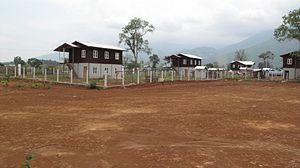
Le barrage de Myitsone est un grand barrage hydroélectrique en cours de construction sur l'Irrawaddy dans le nord de la Birmanie. Actuellement suspendu, le projet prévoyait de terminer en 2017 un des vingt plus grands barrages hydroélectriques du monde. Haut de 152 m et large de 150, il est construit par le gouvernement birman et la compagnie China Power Investment Corporation. On estime qu'il produira entre 3 600 et 6 000 mégawatts d'électricité pour le Yunnan.